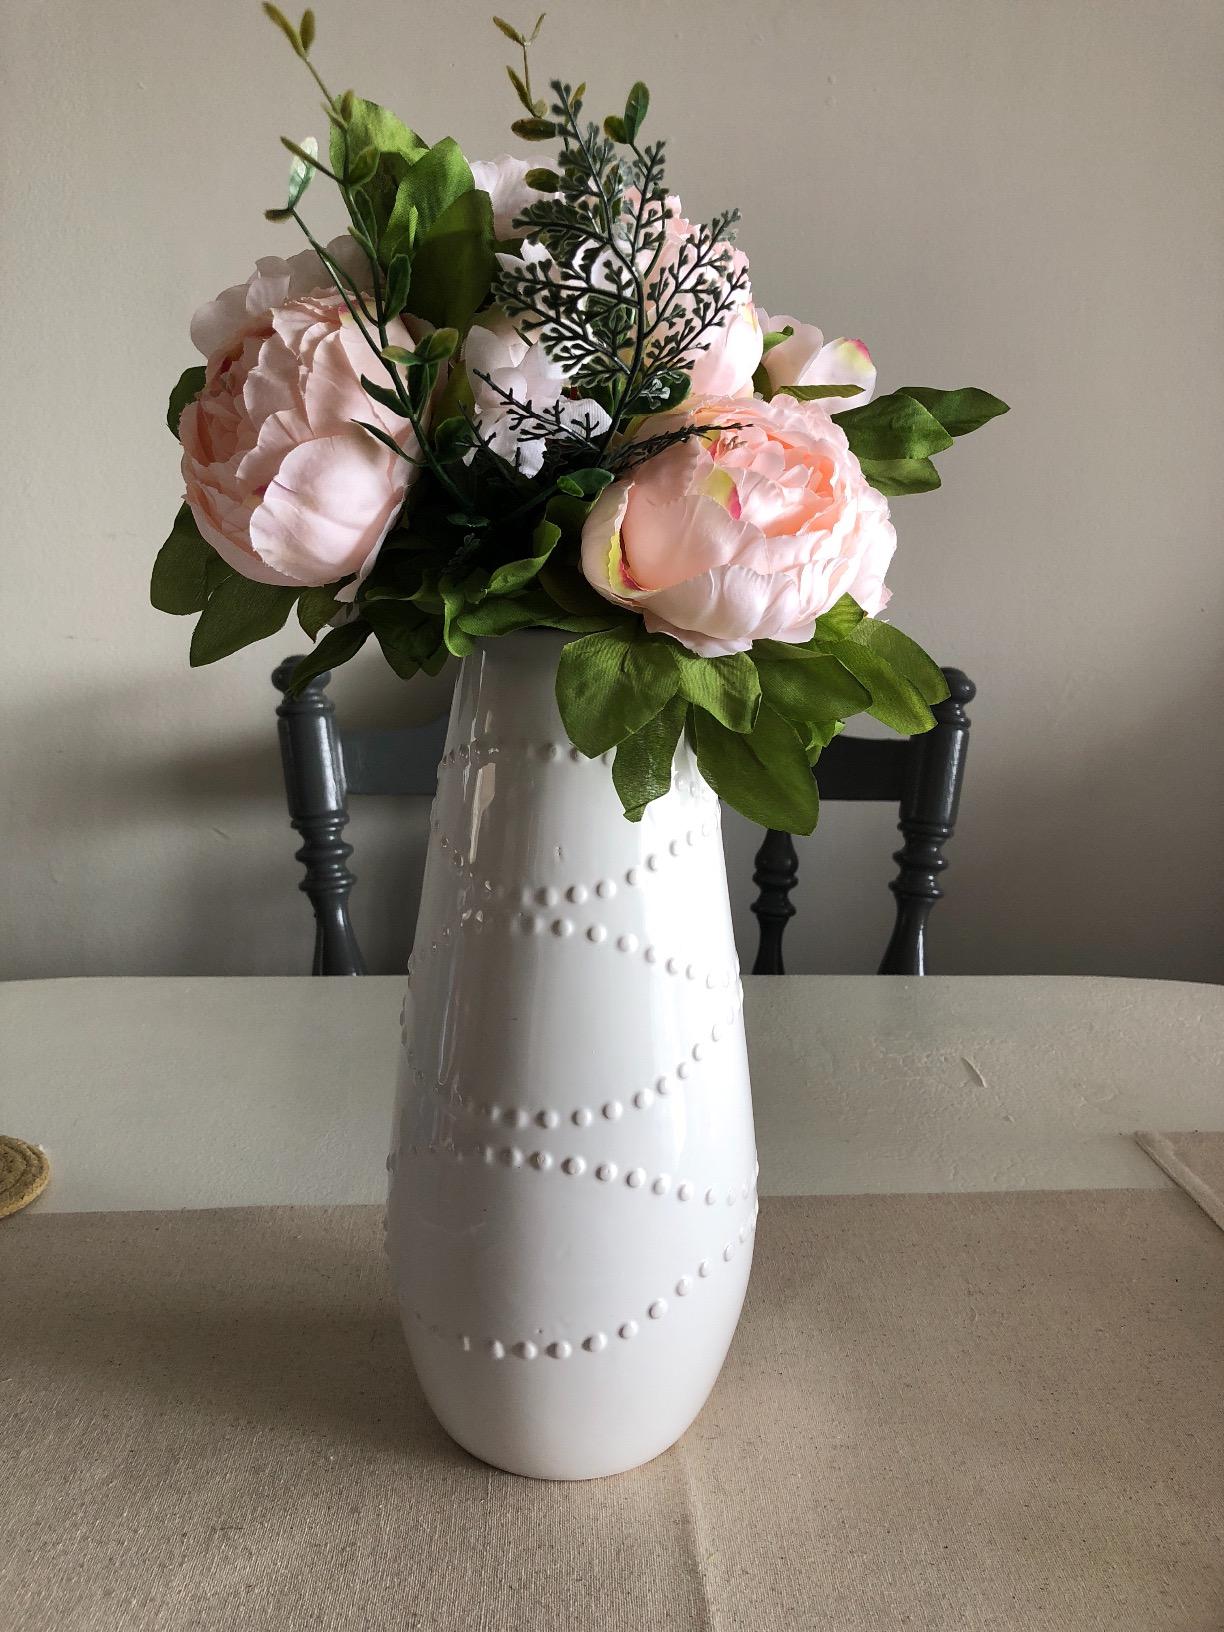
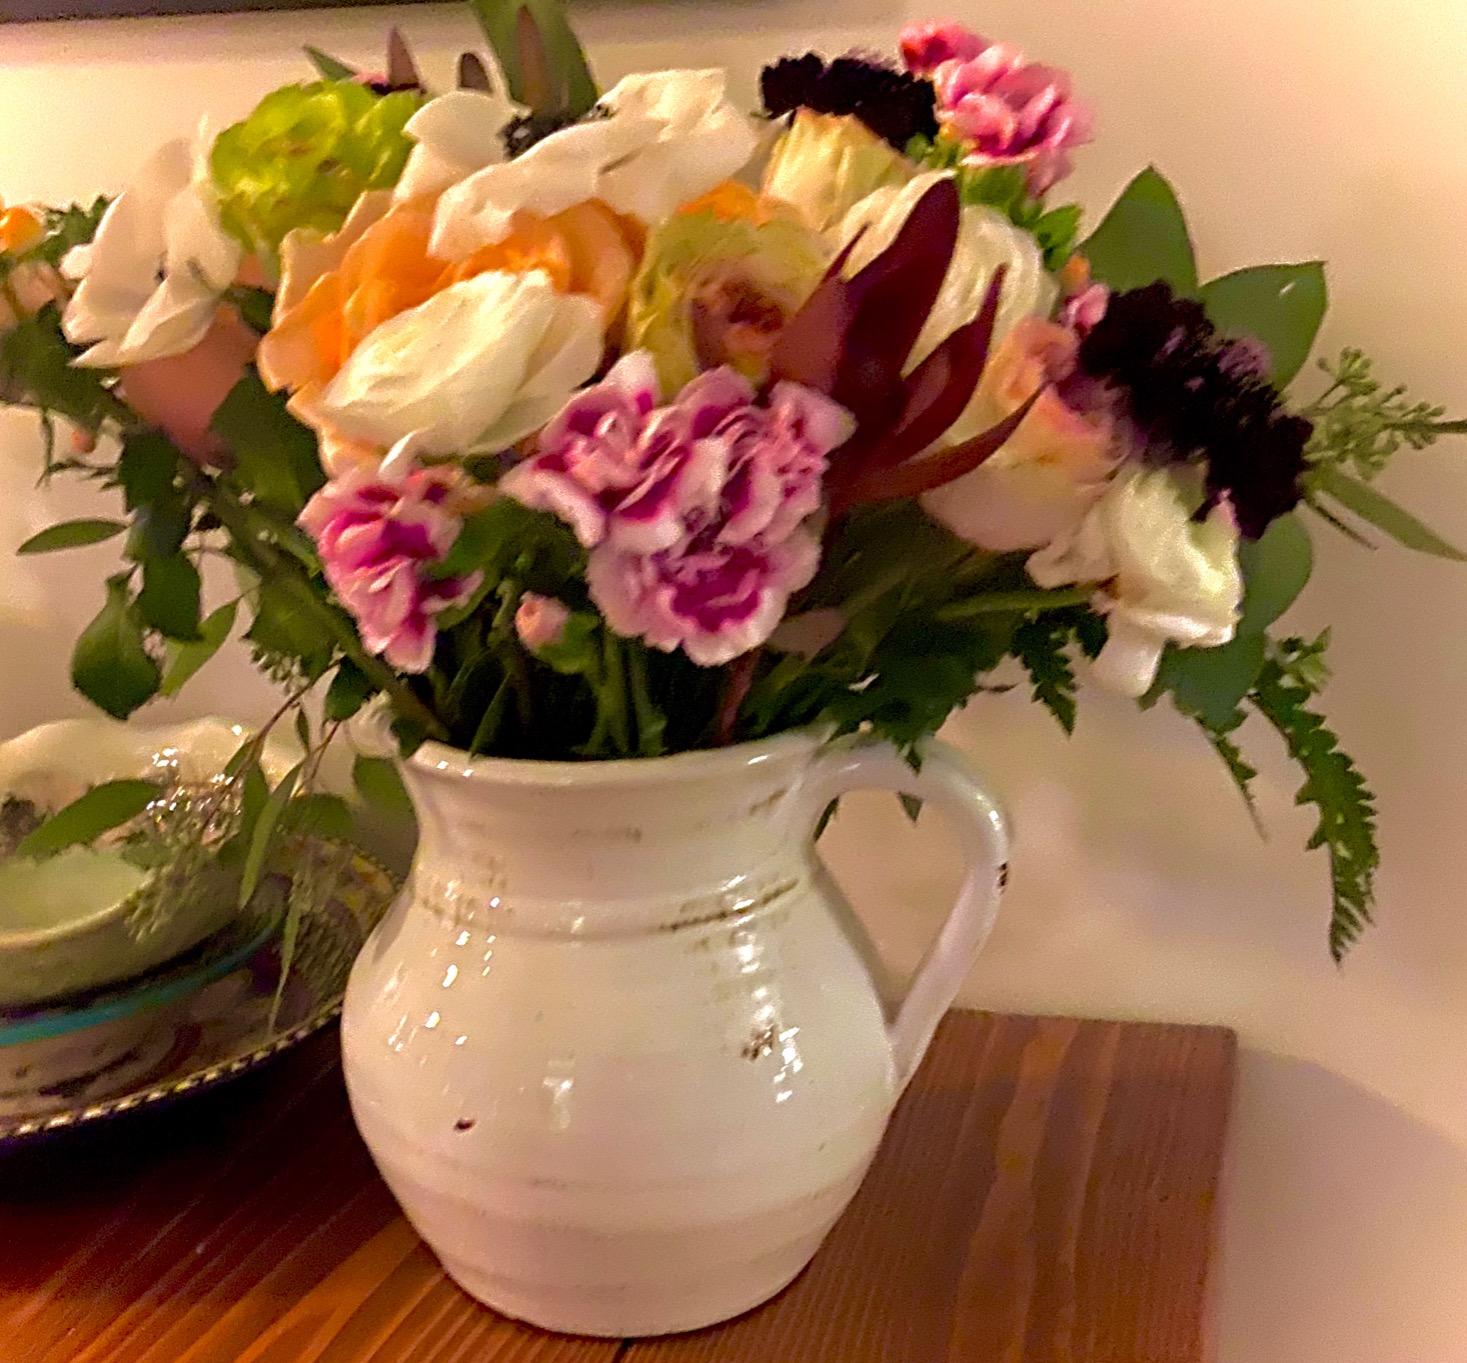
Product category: vase
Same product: no